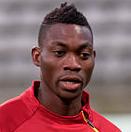
Age: 22